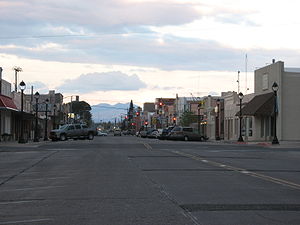
Safford
Safford
Safford er en by og administrativt centrum i Graham County i delstaten Arizona, USA.